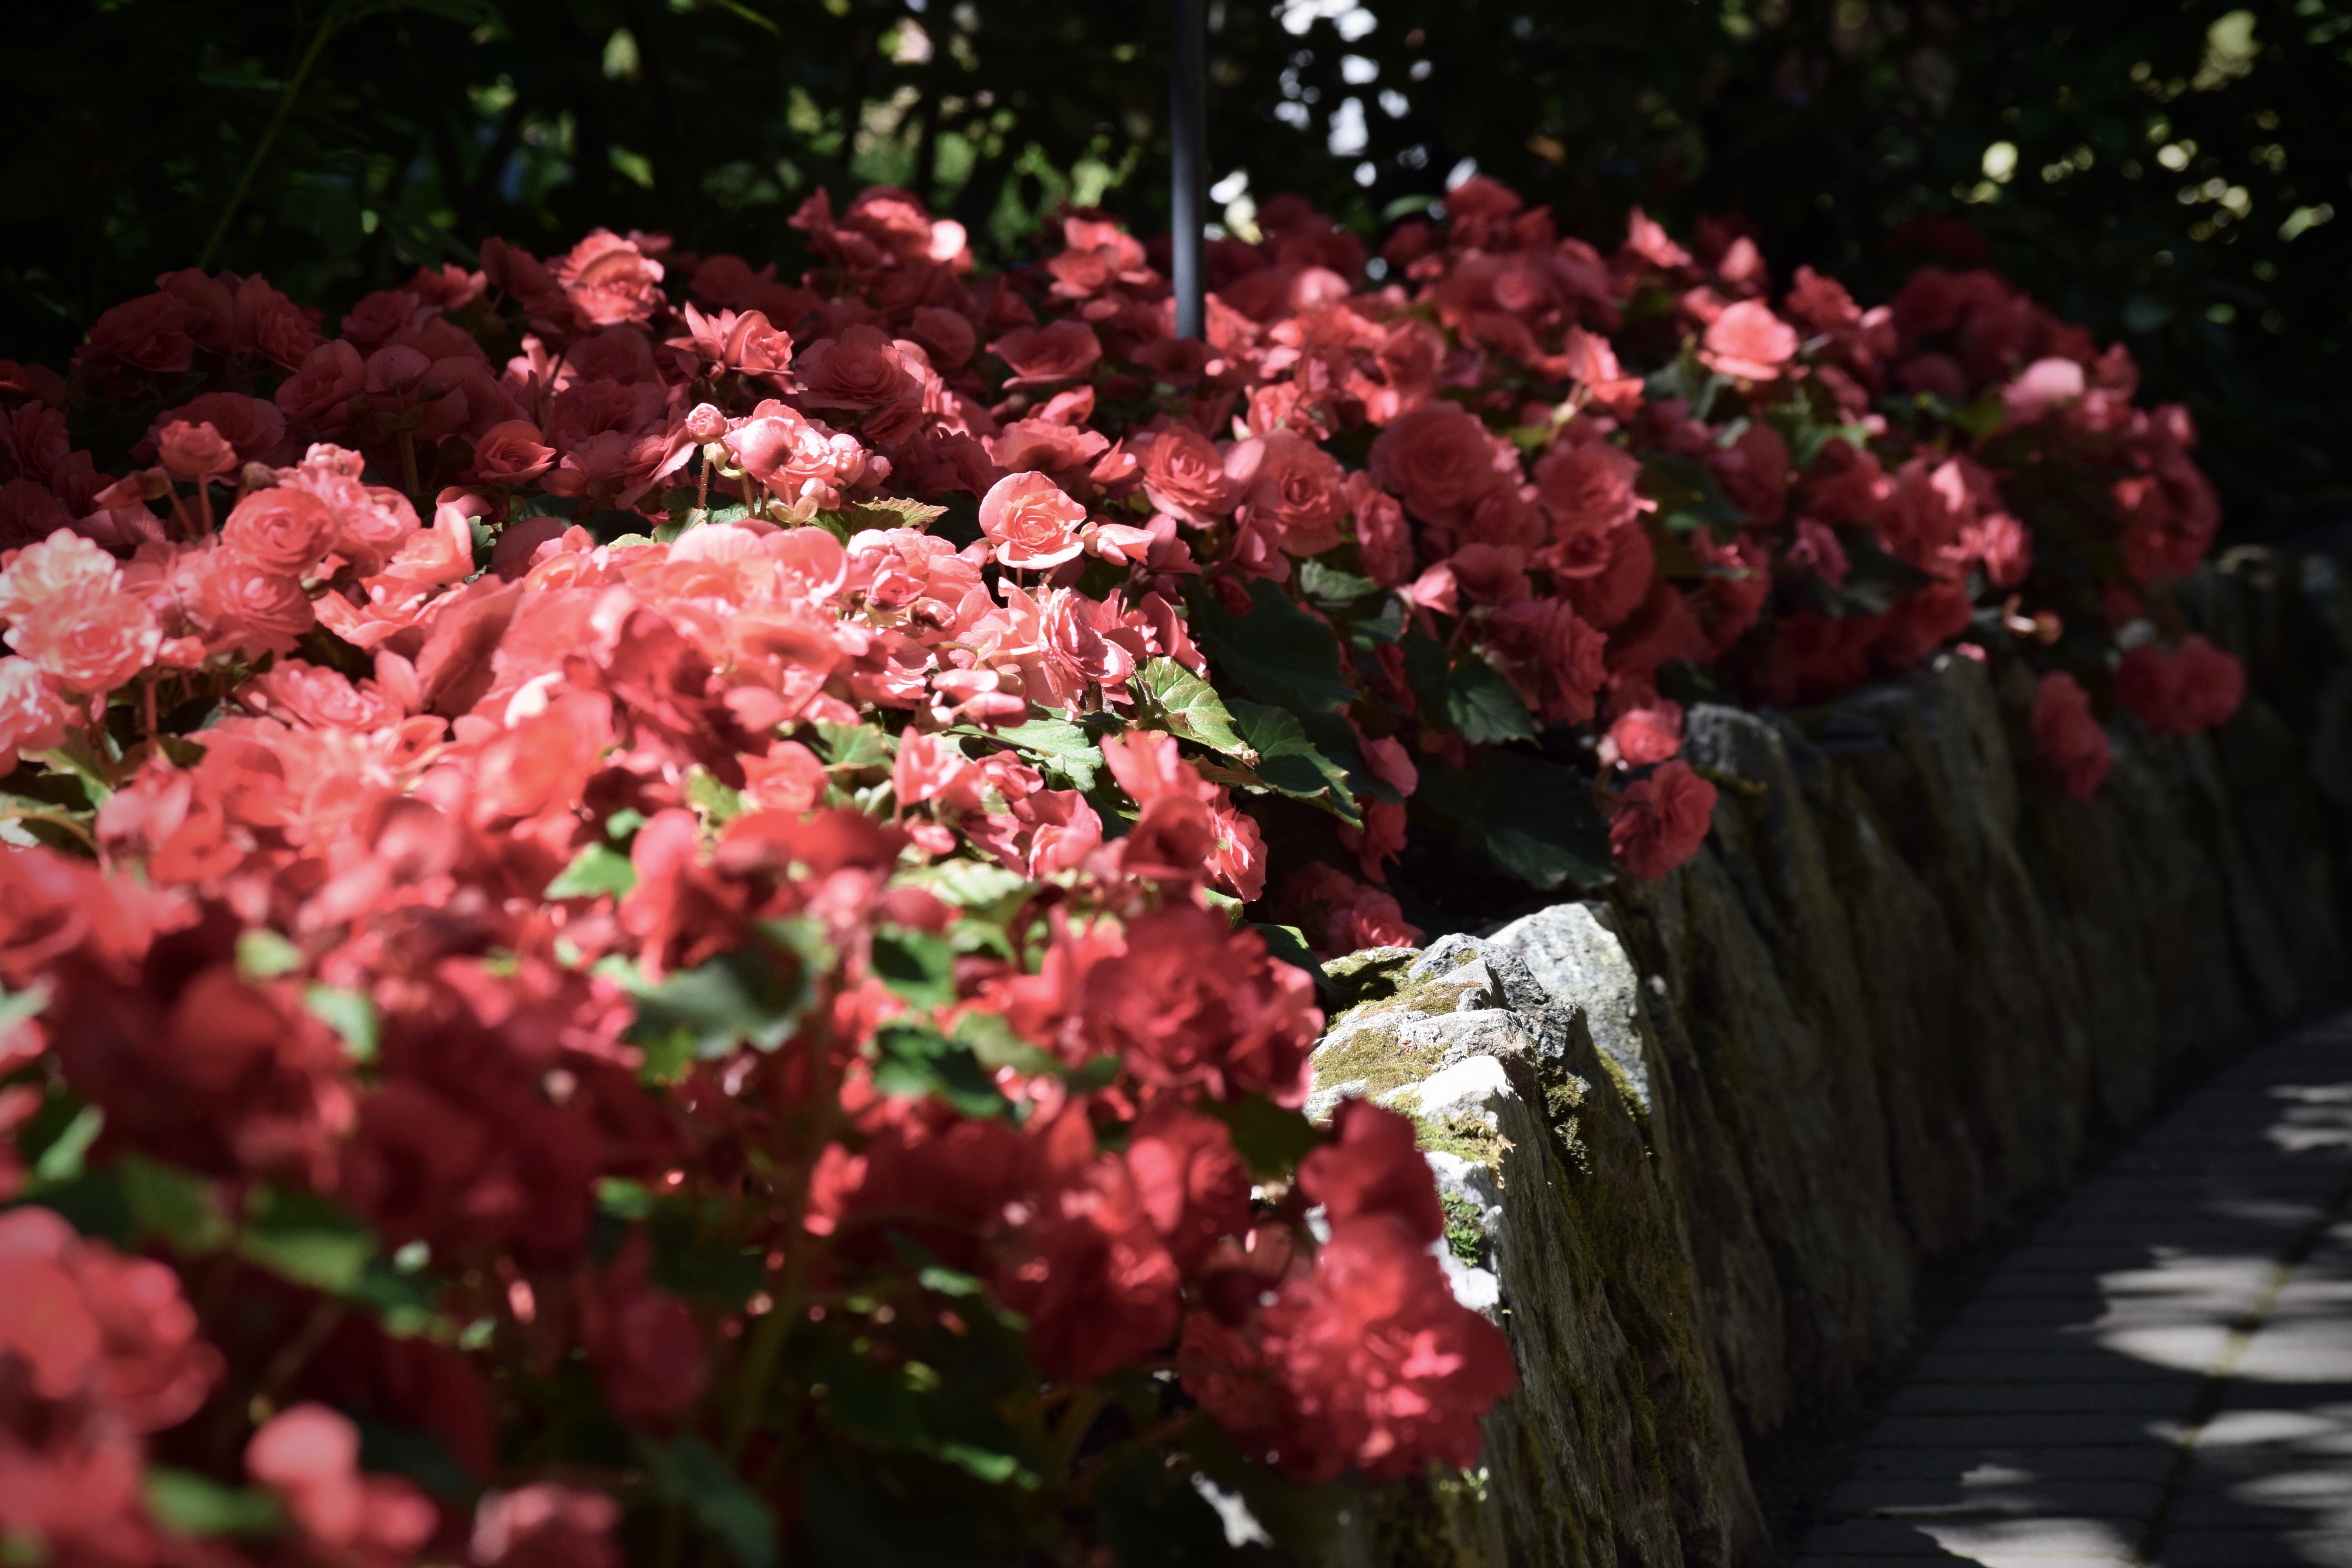
blossom, plant, leaf, flower, petal, red, autumn, botany, garden, flora, hydrangea, shrub, flowering plant, woody plant, land plant